Navarin
Also known as:
de - German: Navarin
es - Spanish: Navarin
fr - French: Navarin
he - Hebrew: נווארן
ja - Japanese: ナヴァラン
pl - Polish: Navarin
ru - Russian: Наварен
uk - Ukrainian: Наварен
Category: stew (lamb stew, mutton stew)
Cuisine: French
Associated cuisines: French
Area: France
Countries: France
Region: Western Europe

The dish is a ragoût (stew) of lamb or mutton.

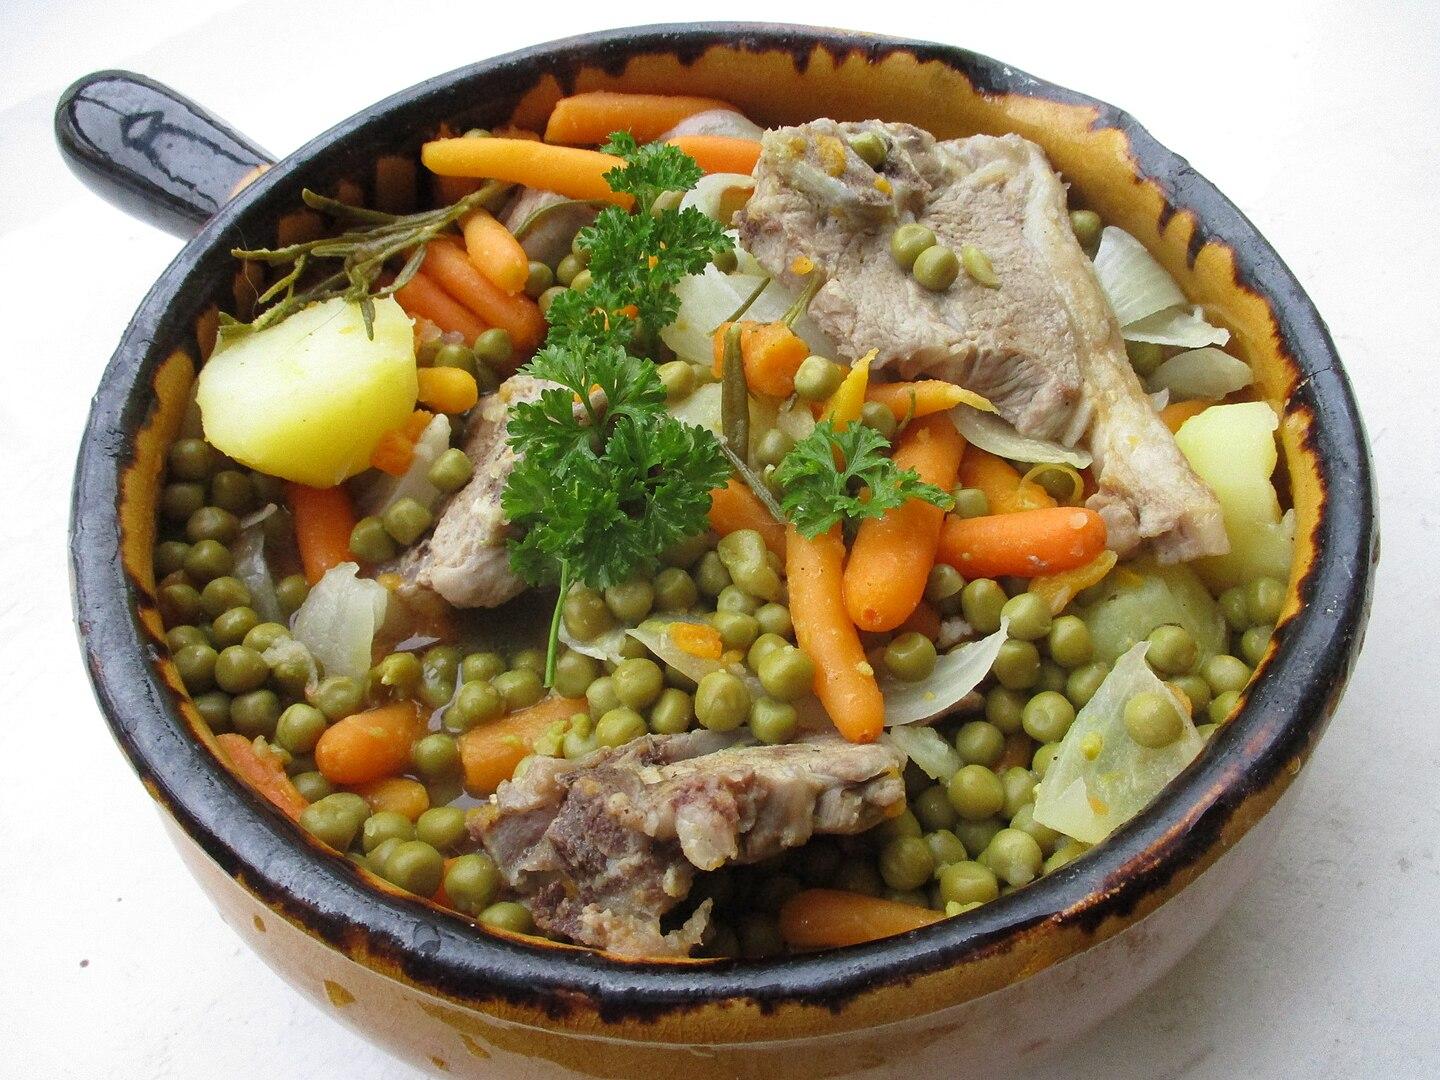
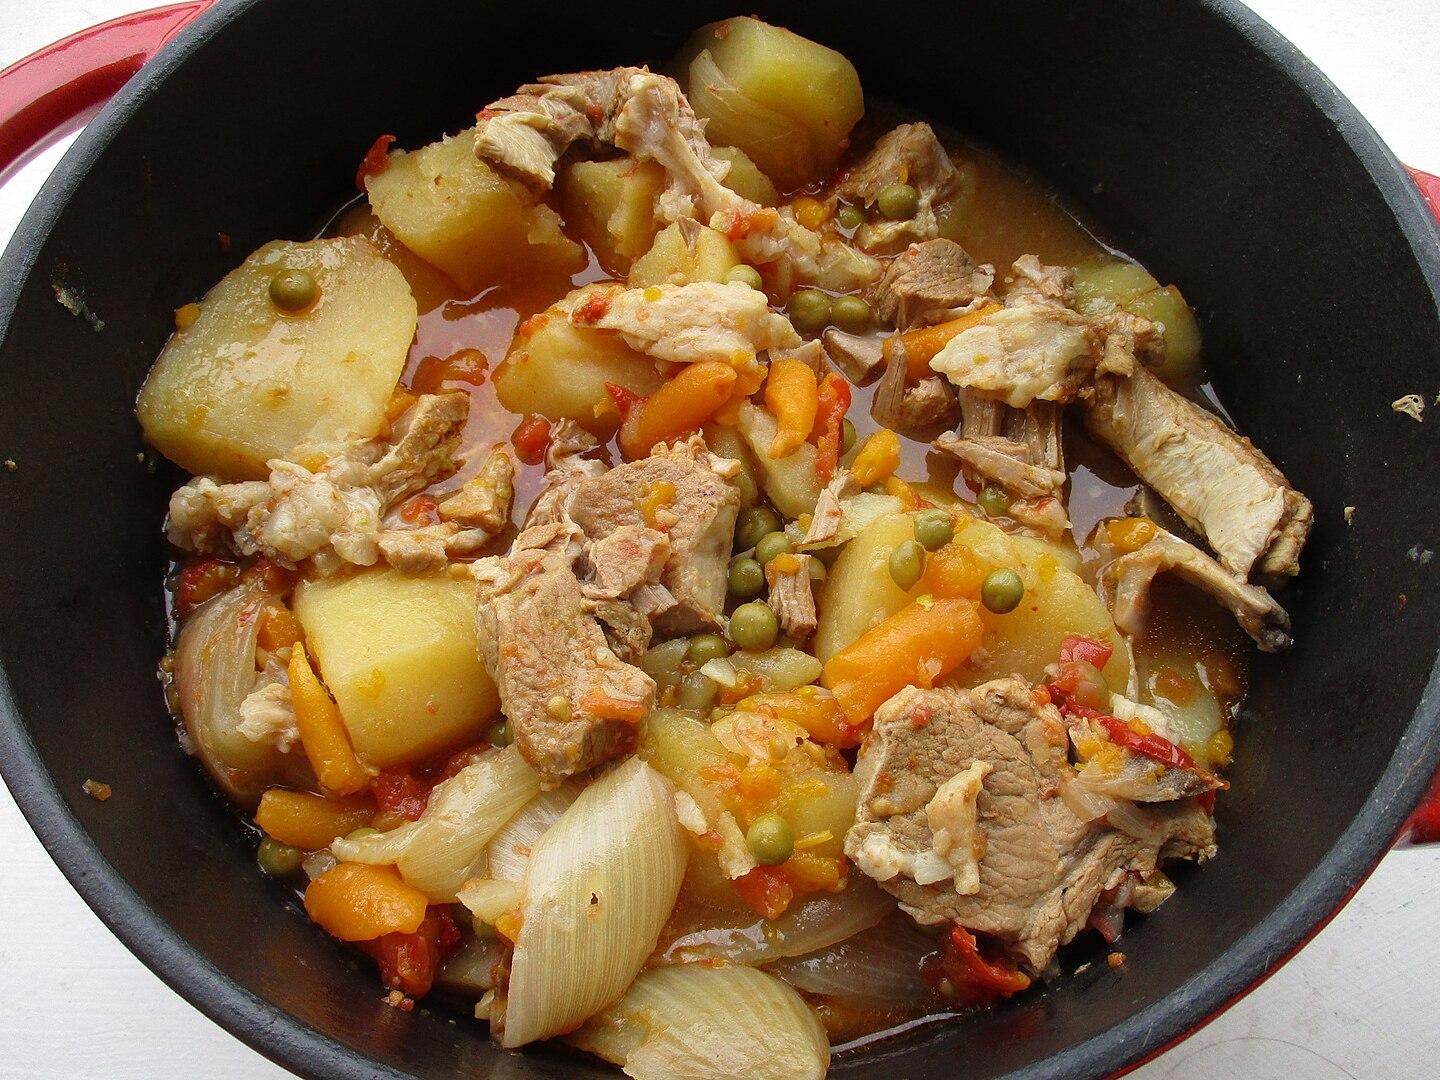
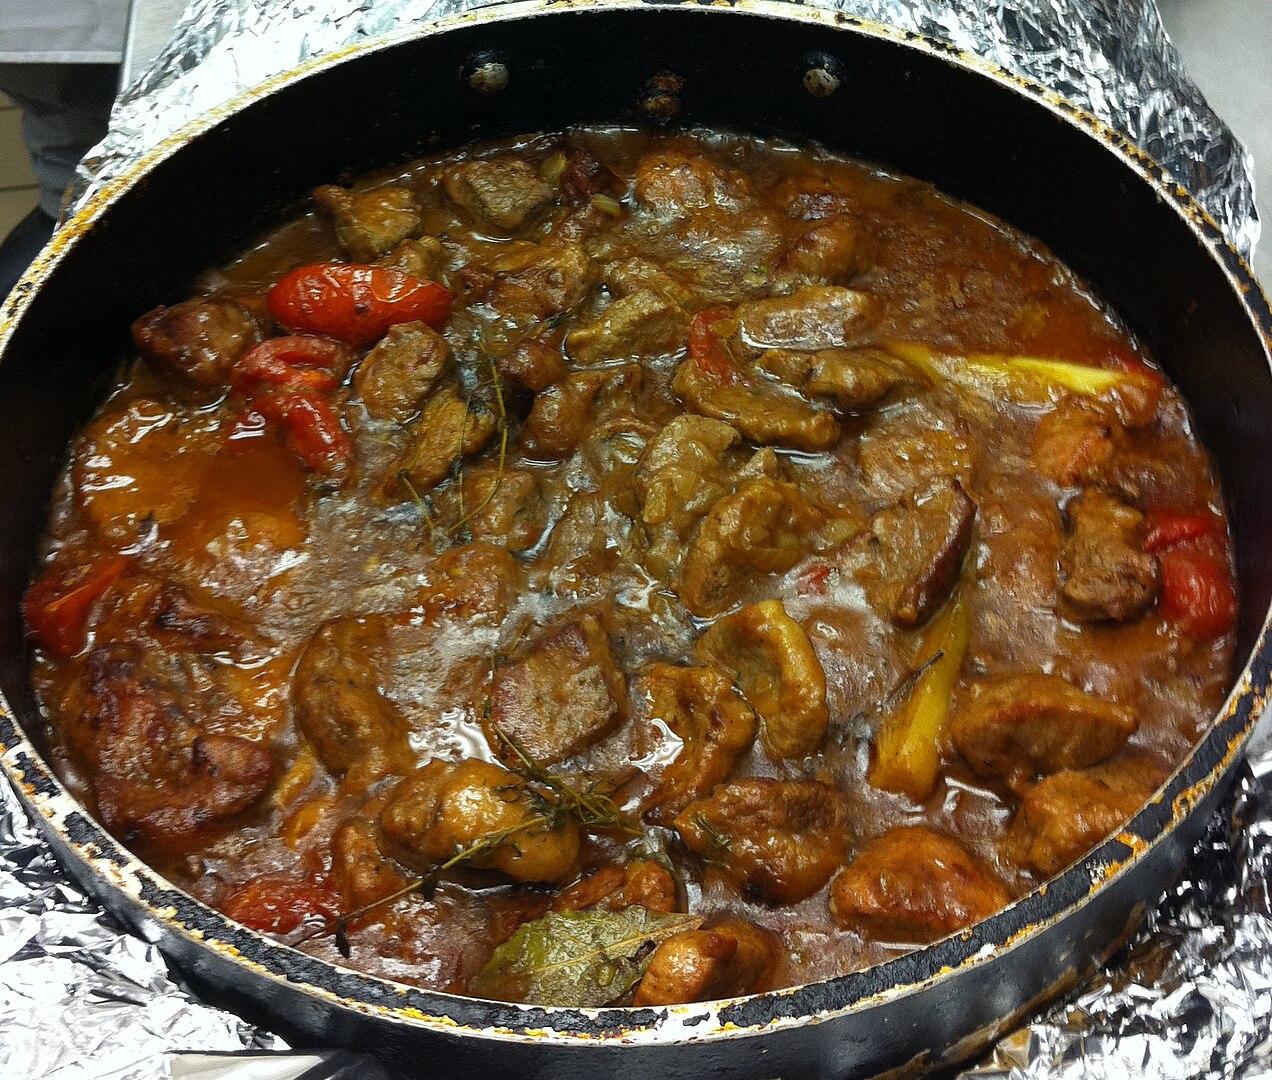